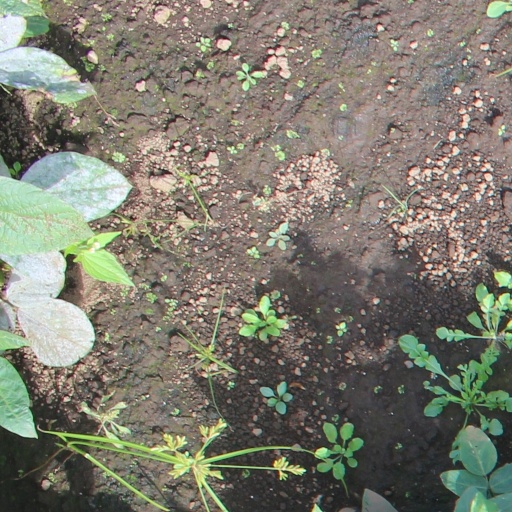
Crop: soybean